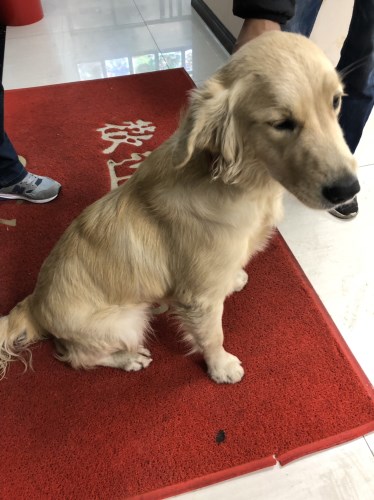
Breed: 5355-n000126-golden_retriever